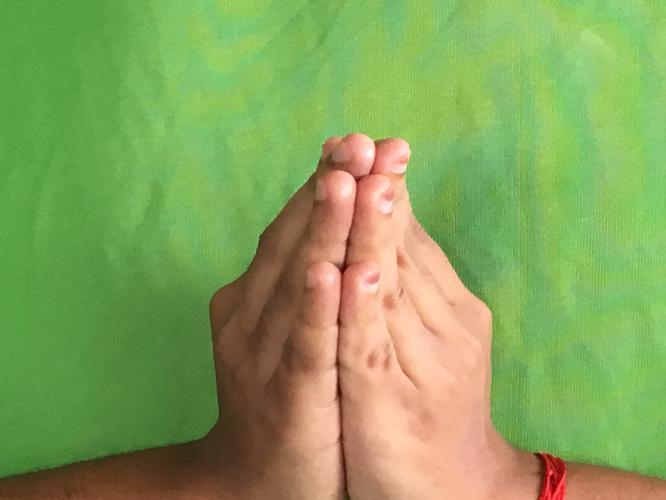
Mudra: Anjali
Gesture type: double_hand